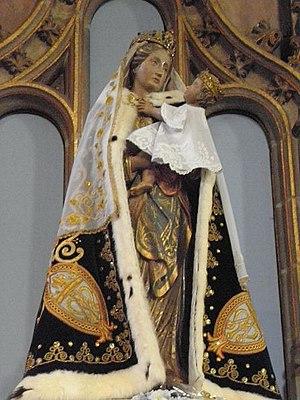
Statue de la Vierge Marie dans la basilique Notre-Dame de La Guerche-de-Bretagne.